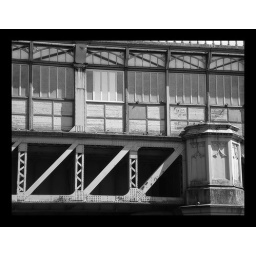
taken in shrewsbury as I was walking by the river